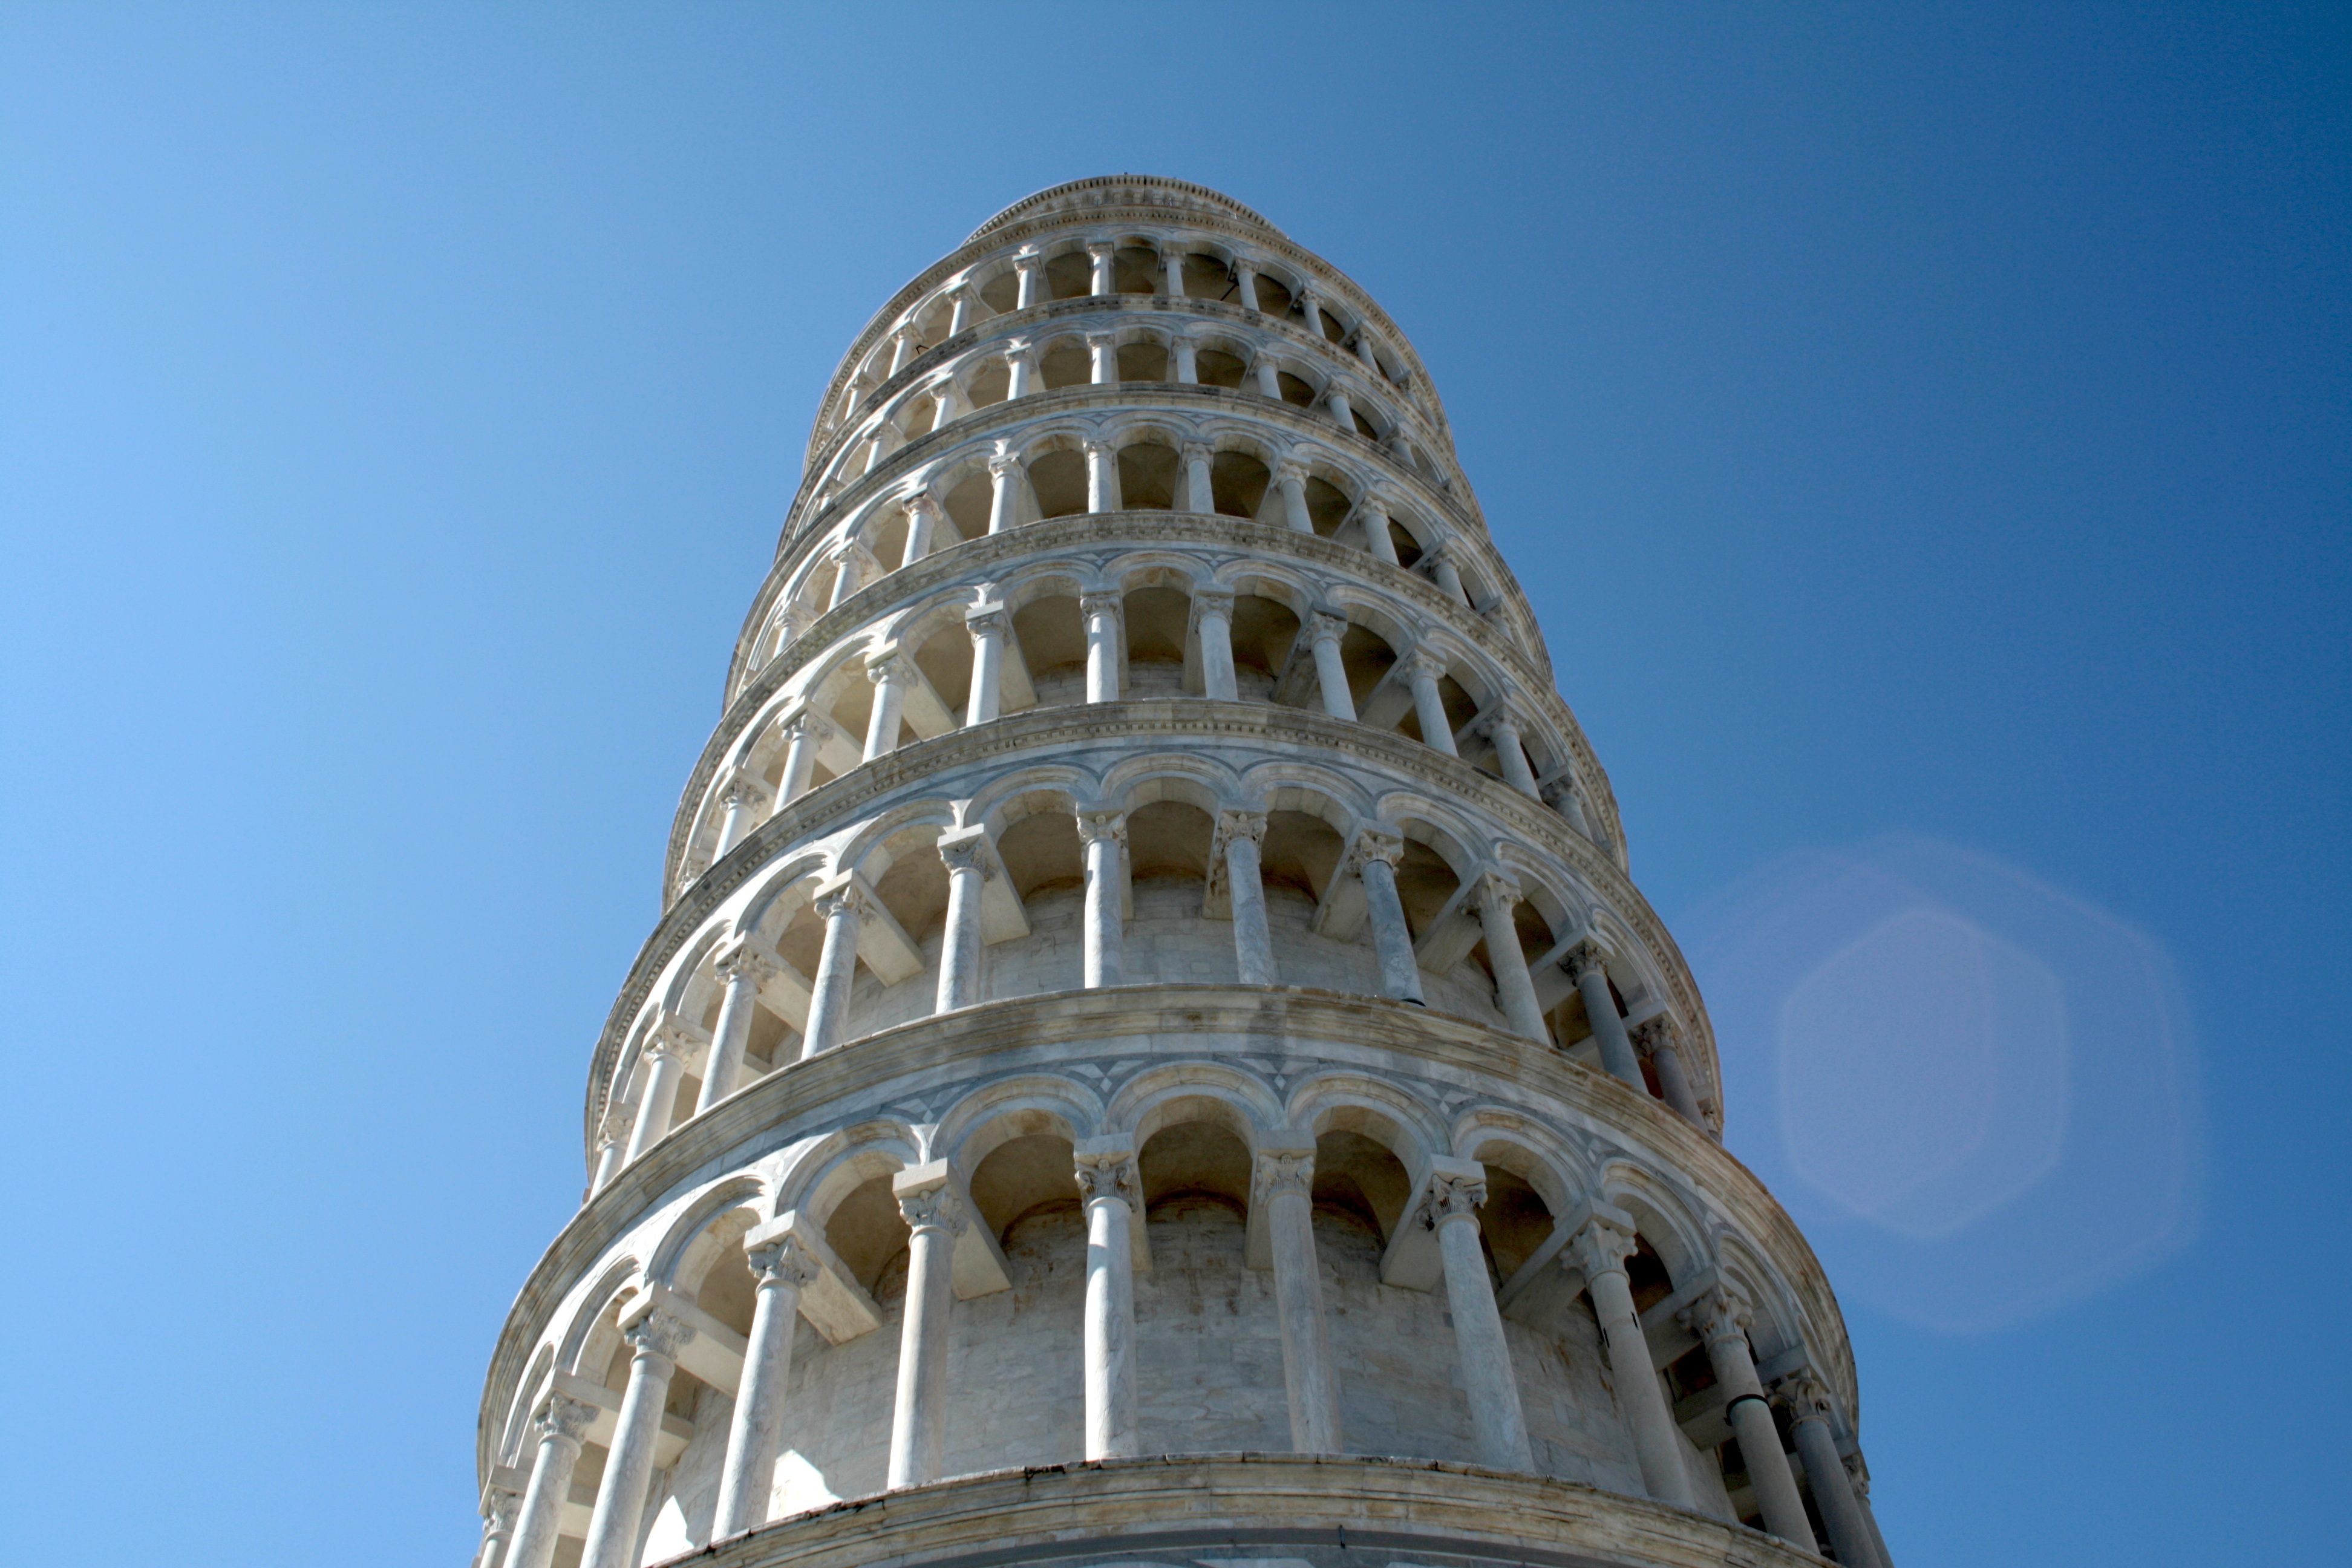
architecture, sky, skyscraper, monument, tower, landmark, tuscany, blue, art, spire, pisa, symmetry, torre, works, dome, piazza dei miracoli